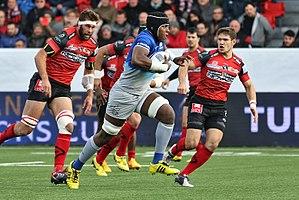
Oghenemaro Miles « Maro » Itoje, né le 28 octobre 1994 dans le Borough londonien de Camden en Angleterre, est un joueur international anglais de rugby à XV évoluant au poste de troisième ligne aile ou de deuxième ligne. Il joue avec les Saracens depuis 2013.